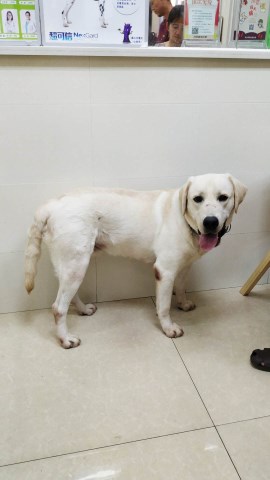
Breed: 3580-n000122-Labrador_retriever